Voisper

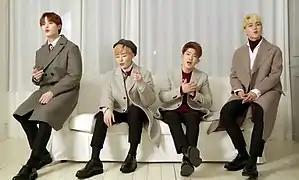
Voisper in its live music video for "Missing U", 2018L–R: Choonggi, Kwangho, Daegwang, Kangsan

Voisper (stylized in all caps) was a South Korean vocal group formed in Incheon. It consisted of vocalists Daegwang, Kwangho, Kangsan, and Choonggi, all of whom became friends in high school. After auditioning on "Superstar K6" in 2014 as North Incheon Nineteen, the group was signed to Evermore Music the following January. A portmanteau of the words "voice" and "whisper", the quartet released its first mini-album "Voice + Whisper" in November 2016. The group disbanded of December 8, 2021 after releasing their last album "The Finale".